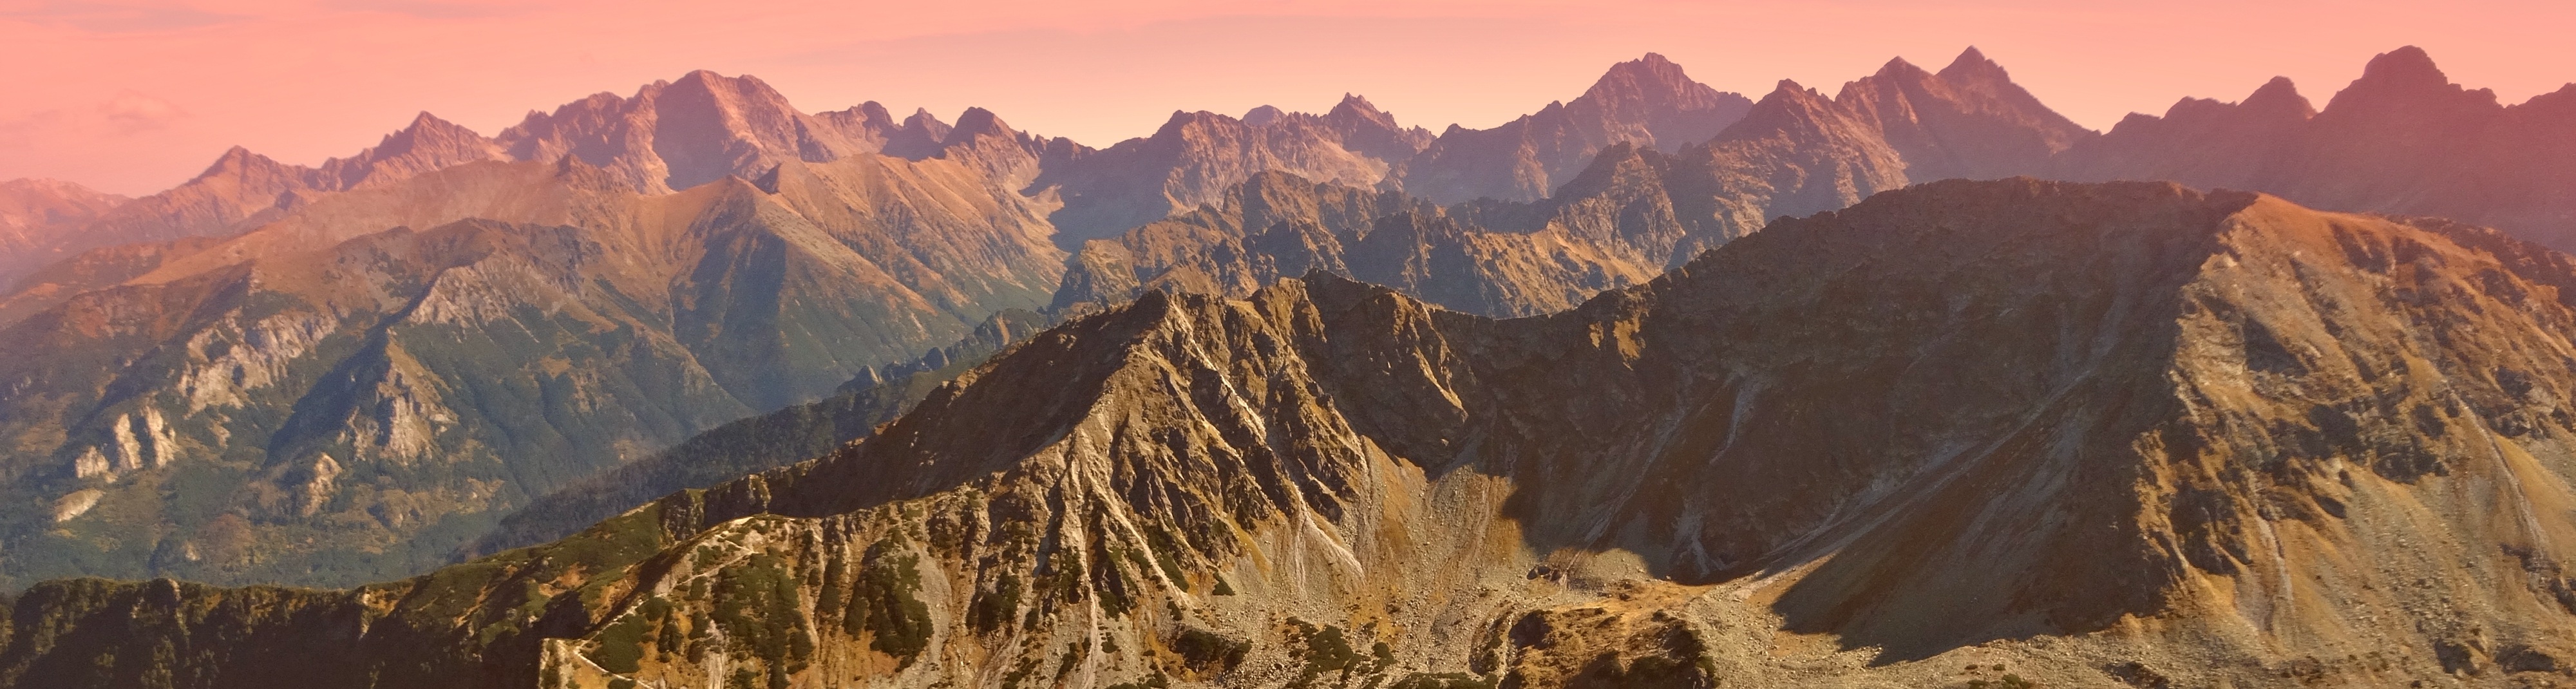
landscape, nature, wilderness, mountain, sunrise, view, valley, mountain range, panorama, formation, tourism, national park, ridge, summit, mountains, alps, badlands, poland, plateau, fantasy, the national park, tatry, wadi, tops, hiking trails, the height of the, red sky, landform, the beauty of the mountains, the high tatras, malopolska, geographical feature, mountainous landforms